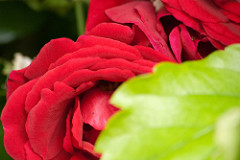
Flower: rose